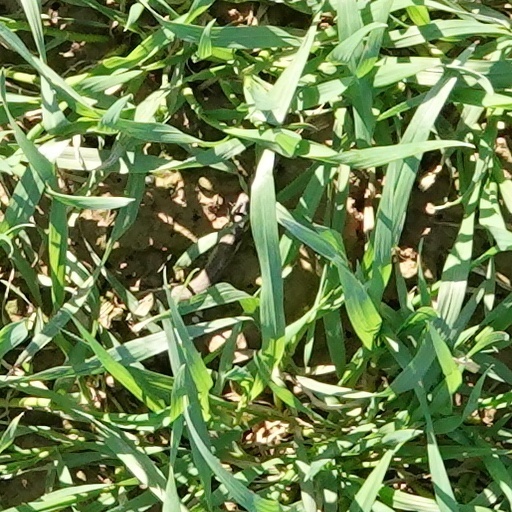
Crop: wheat